Donatas Banionis

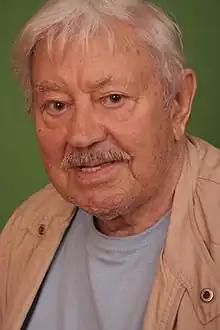
Banionis in 2008

On the stage, Banionis played over 100 characters. He acted in many plays, including "The Inspector General" by Nikolai Gogol (1945); "Liar" by Carlo Goldoni (1952); "How the Steel Was Tempered", based on the novel by Nikolai Ostrovsky (1952); "Hedda Gabler" by Henrik Ibsen (1957), "There, Behind the Door", based on the work of Wolfgang Borchert (1966); and "The Chair", by Valery Vrublevskaya (1980).